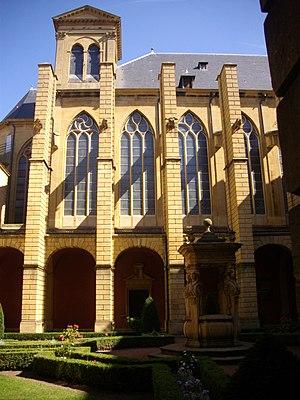
Contreforts de l'église vus du cloître de l'ancienne abbaye Saint-Clément de Metz (Moselle, France)
Le Pontiffroy est un petit quartier de la ville de Metz situé dans le secteur des Îles, sur l’île Chambière.
L’église Saint-Clément est l'ancienne abbatiale bénédictine de l’abbaye Saint-Clément de Metz, dans le quartier du Pontiffroy. Cette église-halle dédiée à saint Clément, le premier évêque de la ville au IIIᵉ siècle, présente une synthèse rare de styles baroque et gothique.
L’abbaye Saint-Clément est une abbaye bénédictine messine active du XIᵉ siècle à 1791. L’abbatiale Saint-Clément et les bâtiments du Pontiffroy qui ont fait office d’hôtel de Région pour le conseil régional de Lorraine sont des constructions du XVIIᵉ siècle. Ils sont investis par un collège jésuite de 1857 à 1870 et de 1919 à 1970 qui a laissé à l'édifice une extension importante comme la chapelle Notre-Dame-du-Perpétuel-Secours, ornée de vitraux de Laurent-Charles Maréchal.